London Protocol (1852)

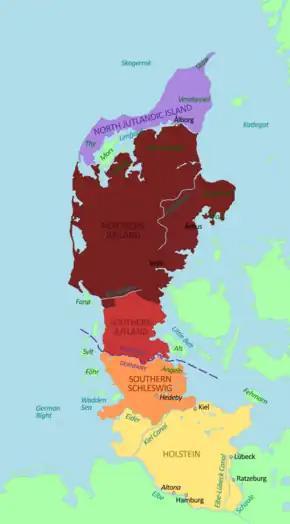

On 8 May 1852, after the First War of Schleswig, an agreement called the London Protocol was signed. This international treaty was the revision of an earlier protocol, which had been ratified on 2 August 1850, by the major German powers of Austria and Prussia. The second London Protocol was recognised by the five major European powers—Austria, France, Prussia, Russia, and the United Kingdom—as well as by the Baltic Sea powers of Denmark and Sweden.